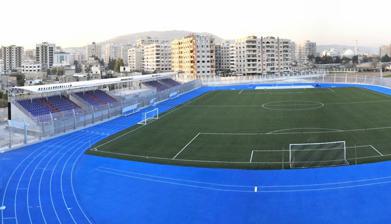
Building: Al-Muhafaza Stadium
Country: Syria
Year built: 2011
Al-Muhafaza Stadium مَلْعَب ٱلْمُحَافَظَة Location Kafr Sousa , Damascus , Syria Owner Al-Muhafaza Operator Al-Muhafaza Capacity 1,000 Field size 105 x 67 m Surface Artificial turf Construction Opened 2011 ; 14 years ago ( 2011 ) Construction cost US $ 2.8 million Tenants Al-Muhafaza Al-Muhafaza Stadium ( Arabic : مَلْعَب ٱلْمُحَافَظَة , romanized : Malʿab al-Muḥāfaẓah ) is a multi-use all-seater stadium in the Syrian capital Damascus . It is mostly used for football matches and is home to the Syrian league club Al-Muhafaza SC . It also hosts local competitions of athletics . History The stadium was opened in 2011 with a capacity of 1,000 seats in the Kafr Sousa district of Damascus, with a total cost of US$ 2.8 million. It is owned and operated by the Damascus-based Al-Muhafaza Sports Club and is part of a complex that includes an administration building, gymnasium, theatre, restaurants and plazas. See also List of football stadiums in Syria References